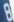
Number: 8